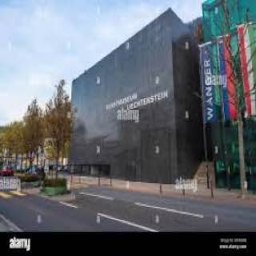
Kunstmuseum Liechtenstein